My 30 Work Days

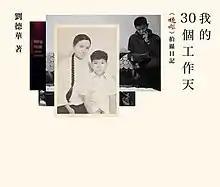
Book cover

My 30 Work Days: Diary of Shooting A Simple Life is a book published by Hong Kong actor and singer Andy Lau extracted from diaries and notes that he wrote while shooting the 2011 film, "A Simple Life". Lau's 30 personal diaries and notes details his observations and thoughts about issues raised by the story of the film, in particular appreciation of and care for the elderly. The book also contains 300 behind the scene photographs taken by Lau and his colleagues. The book was published on 27 February 2012 by Ming Pao Publications in Hong Kong.